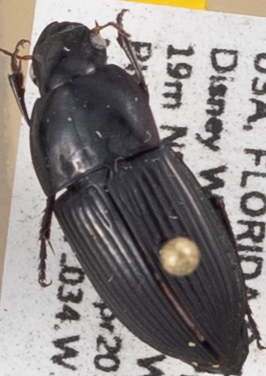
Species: Anisodactylus haplomus
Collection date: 2018-04-10
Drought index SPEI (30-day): -0.71
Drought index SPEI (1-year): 0.47
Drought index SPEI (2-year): -0.03